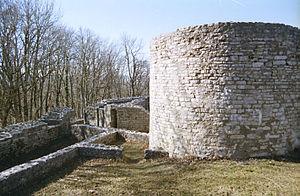
Cette liste présente les biens culturels d'importance nationale dans le canton de Bâle-Campagne. Cette liste correspond à l'édition 2009 de l'Inventaire suisse des biens culturels d'importance nationale pour le canton de Bâle-Campagne. Il est trié par commune et inclut : 36 bâtiments séparés, 6 collections et 22 sites archéologiques.